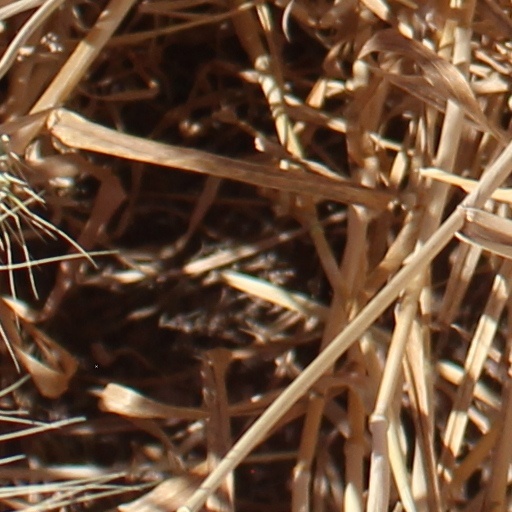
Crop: wheat